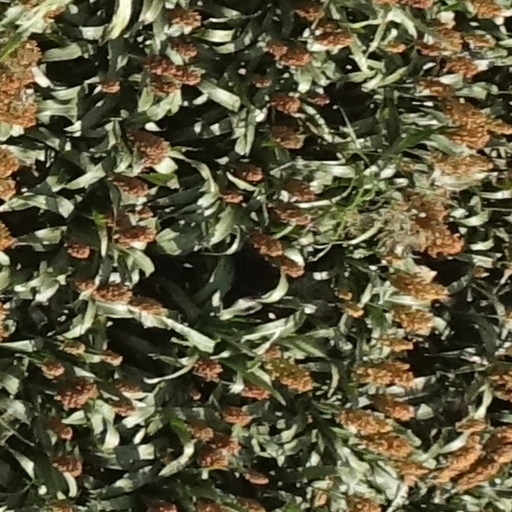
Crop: sorghum